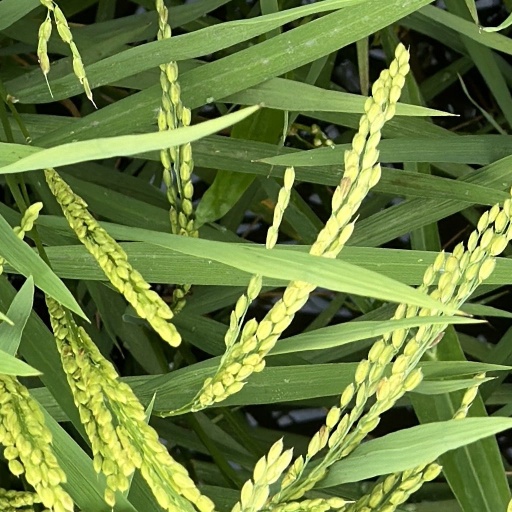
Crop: rice